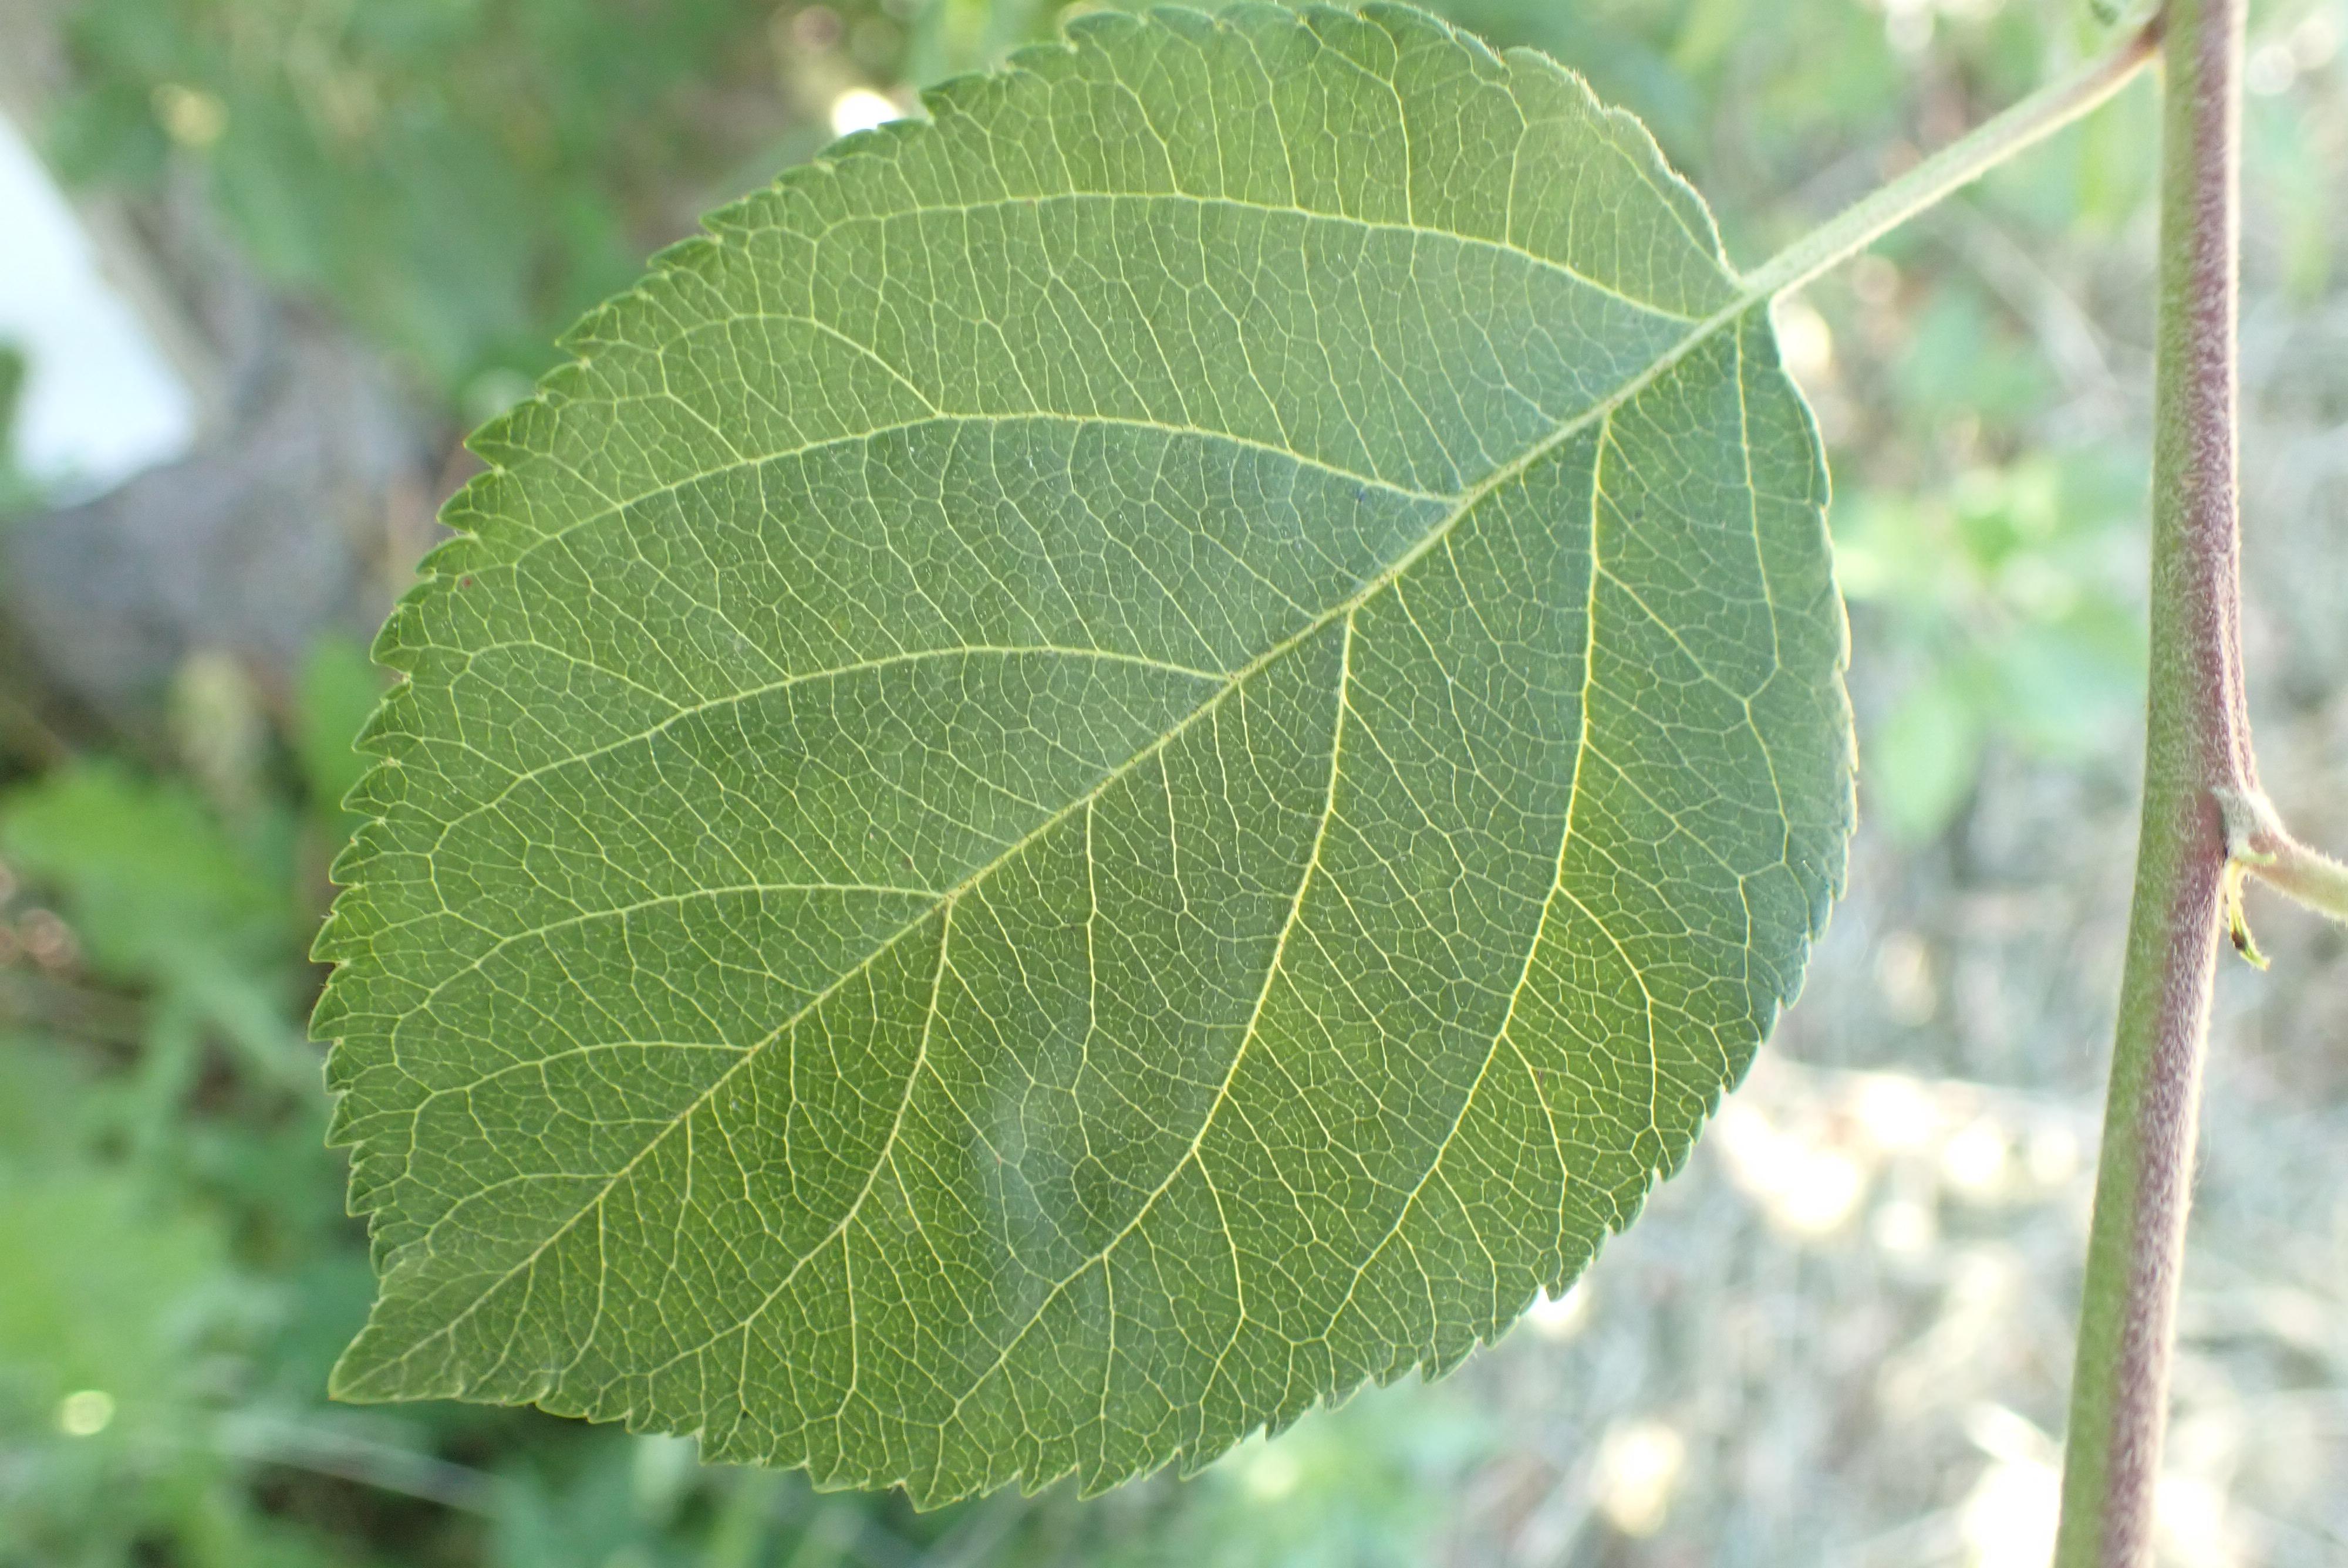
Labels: healthy